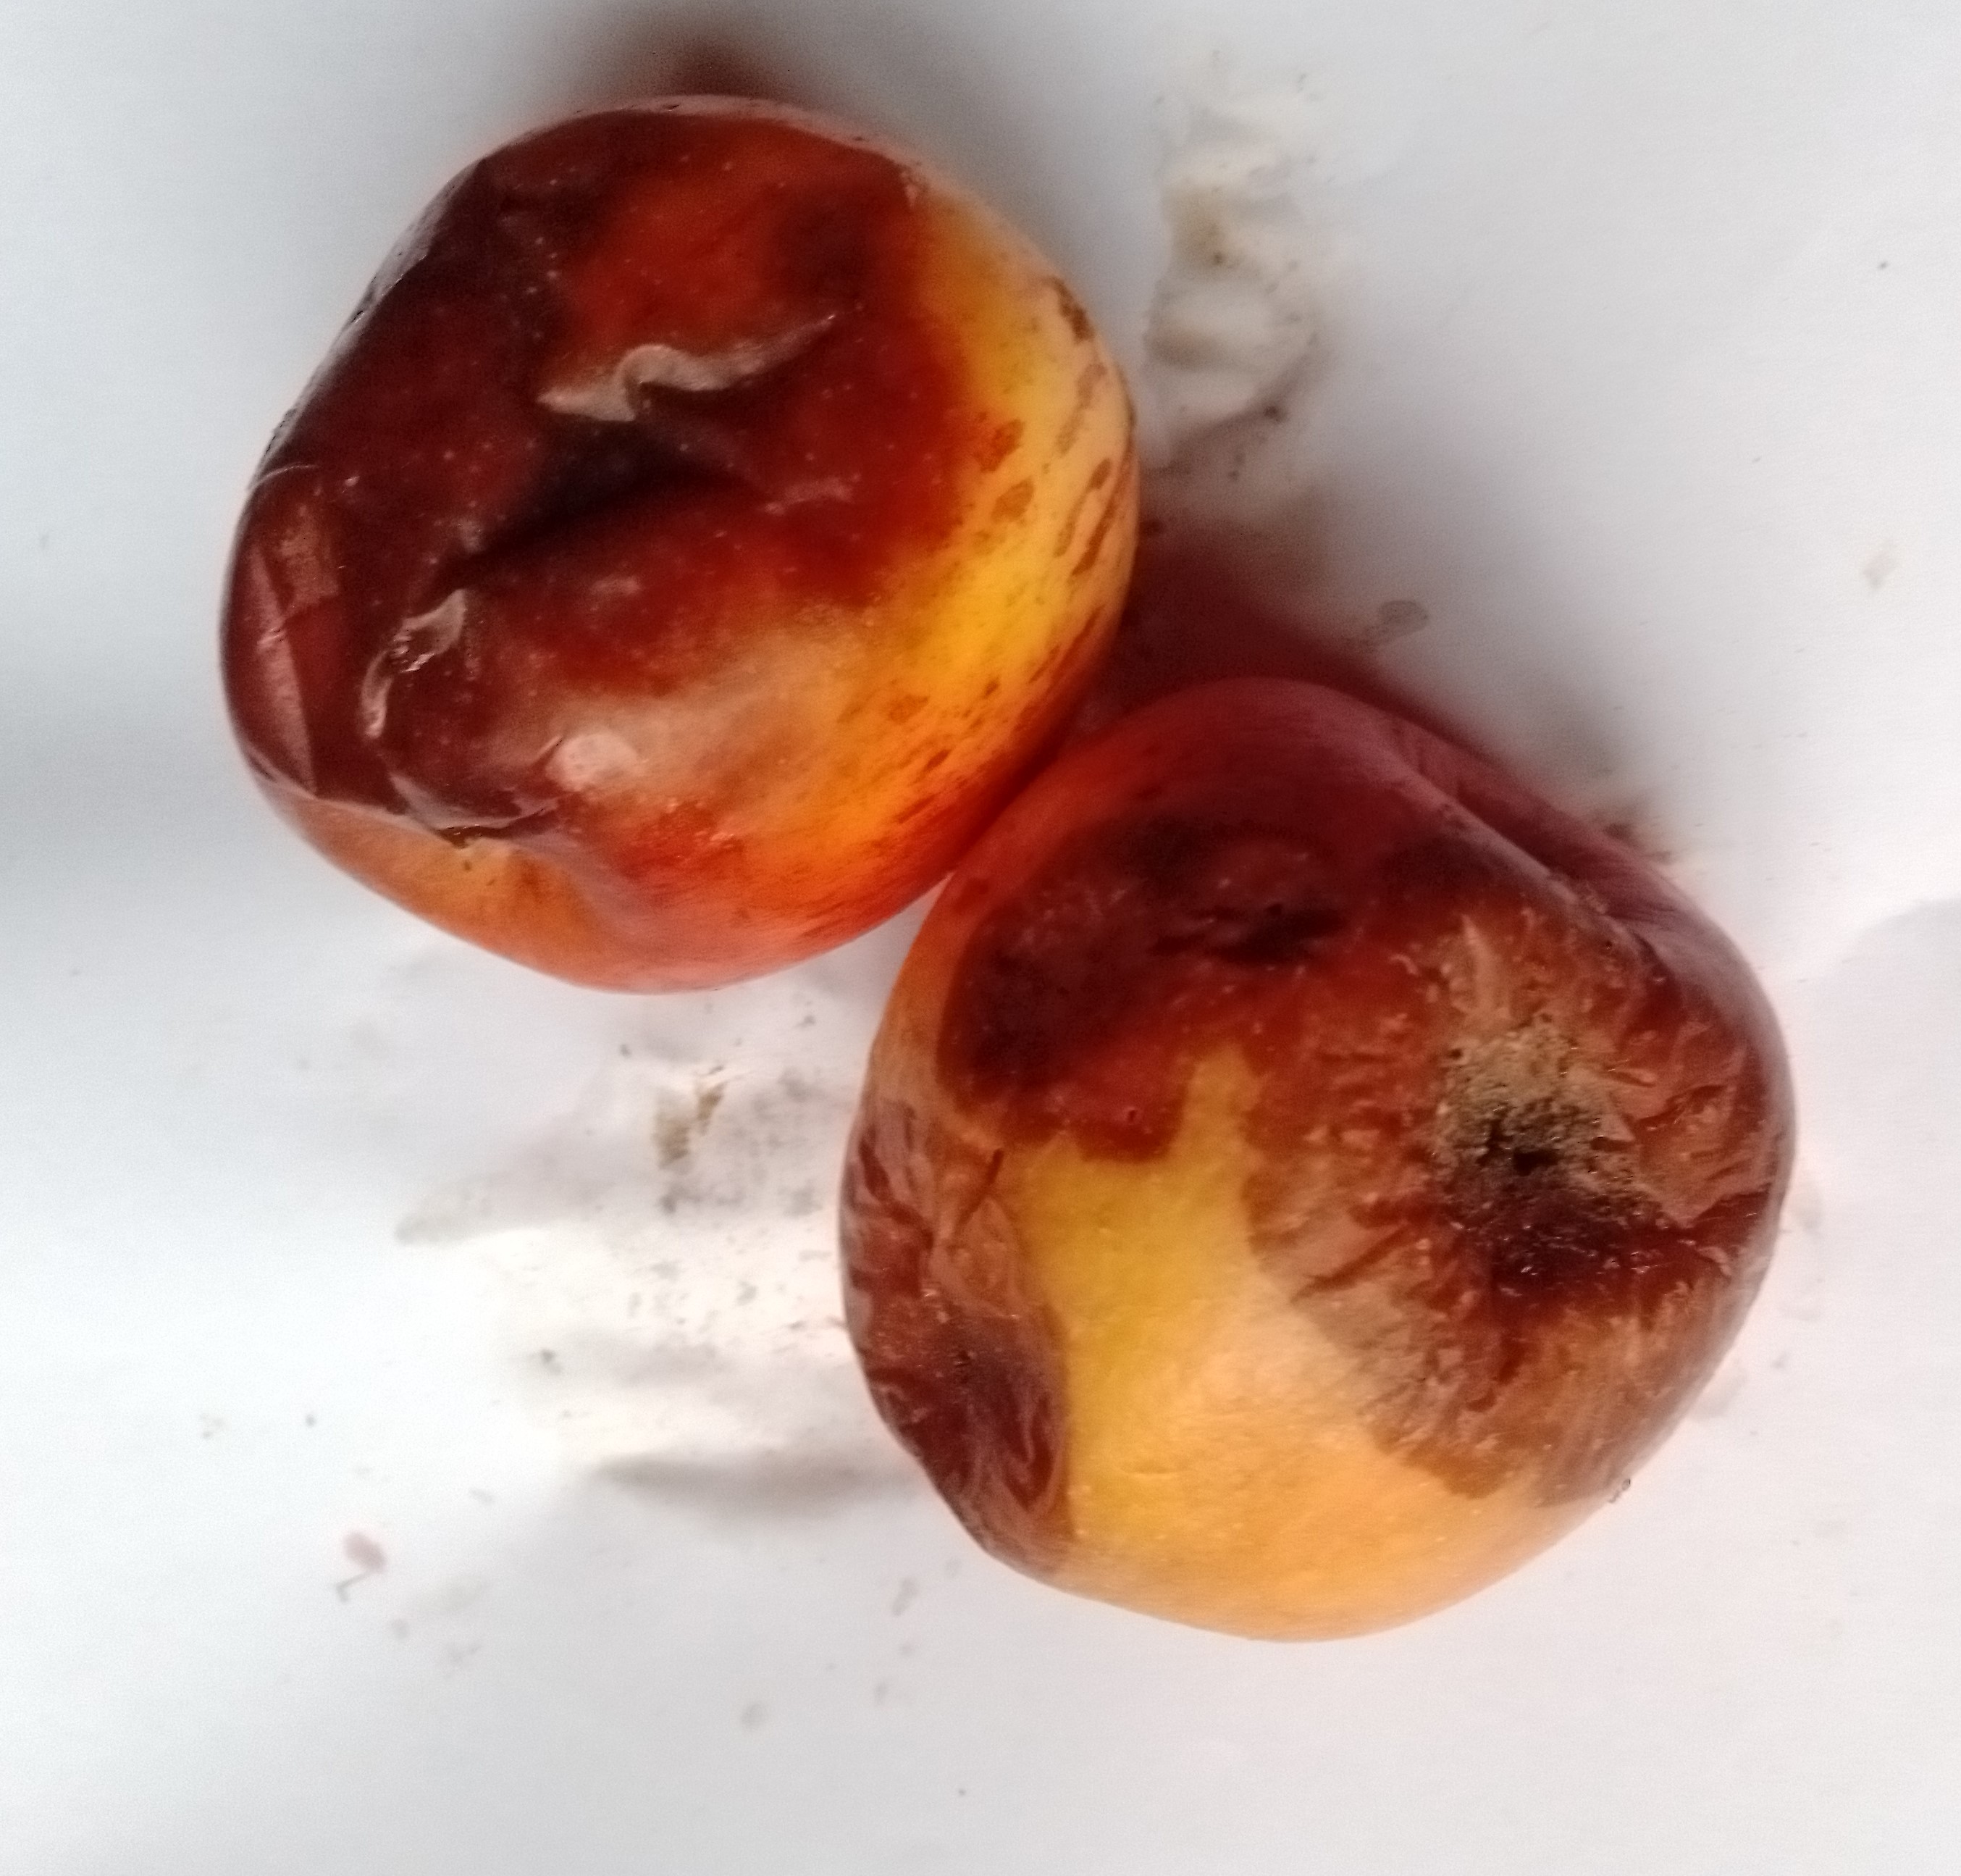
Fruit: apple
Condition: rotten